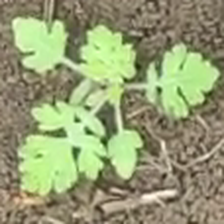
Weed species: Gajar_gavat_(Parthenium hysterophorus)